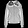
Label: Coat